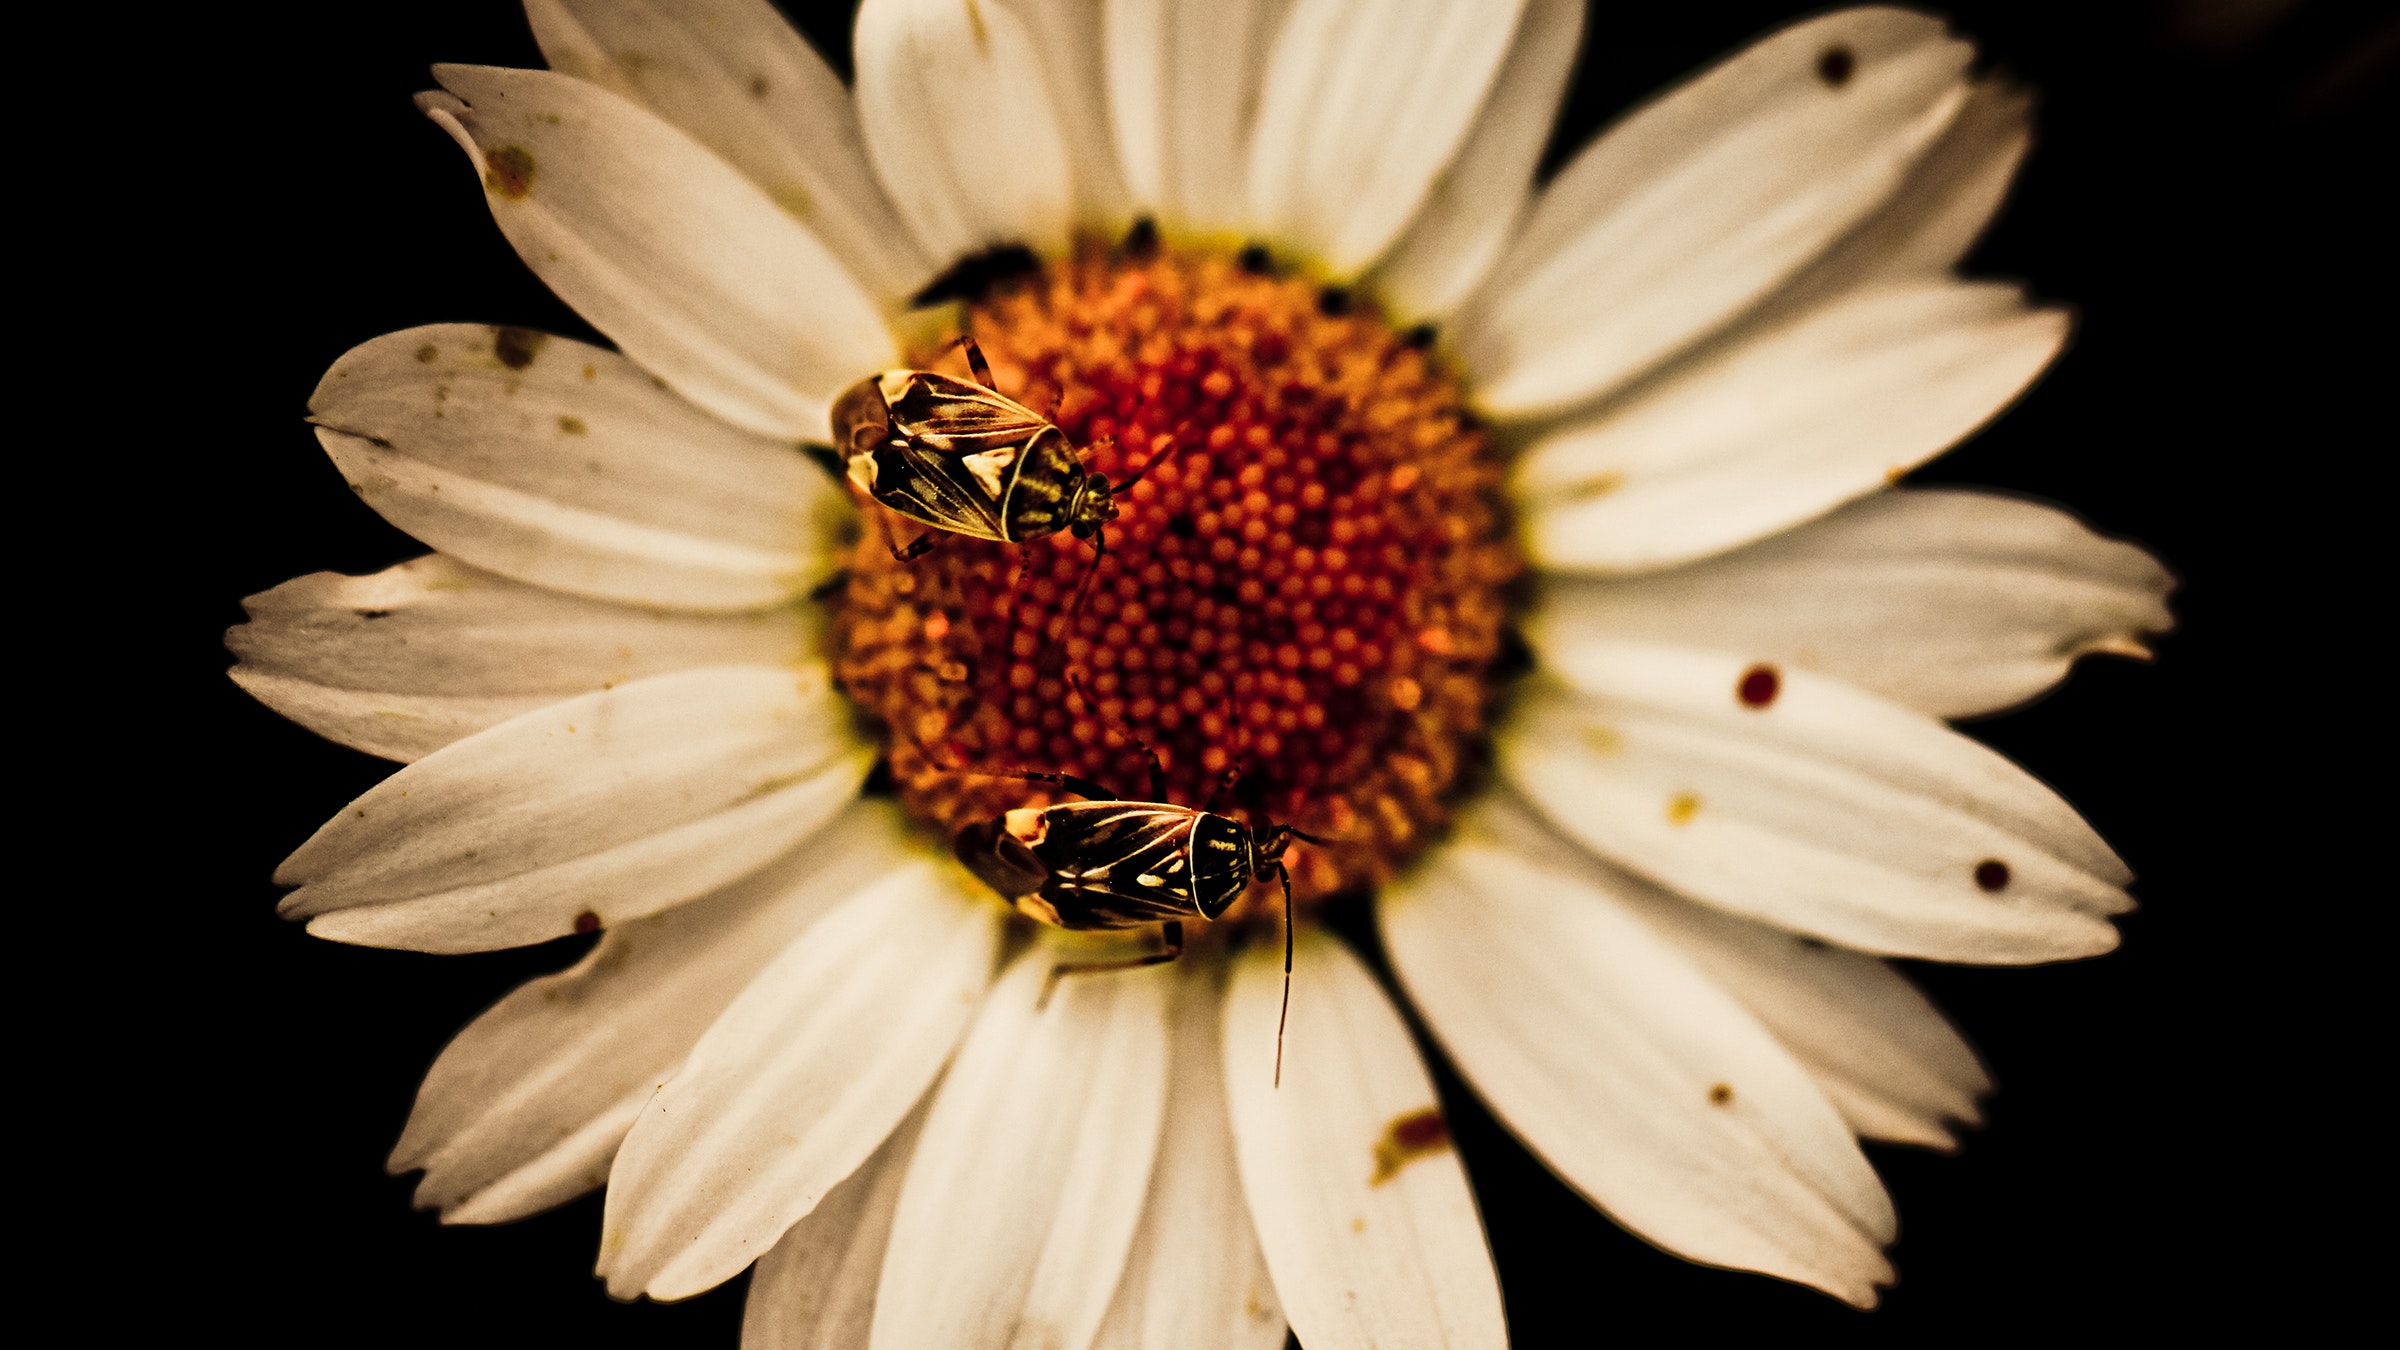
flower, petal, white, pollen, daisy, plant, yellow, chamomile, oxeye daisy, insect, close up, honeybee, botany, mayweed, membrane winged insect, bee, flowering plant, wildflower, macro photography, nectar, hoverfly, pollinator, photography, invertebrate, daisy family, bee pollen, still life photography, annual plant, pest, sunflower, aster, fly